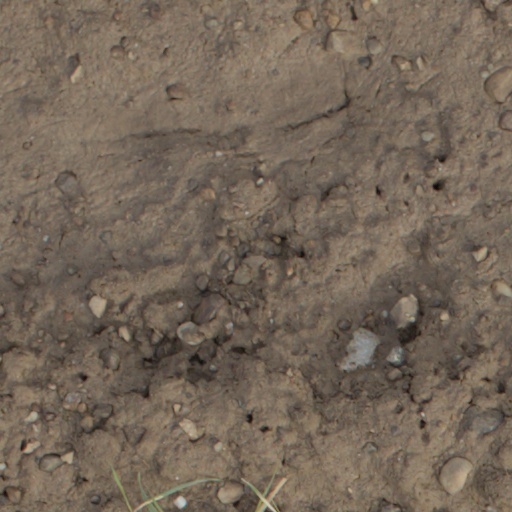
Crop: wheat